Church of Greece

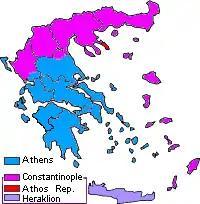
The religious jurisdictions of the Church of Greece (in blue) in Greece

Supreme authority is vested in the synod of all the diocesan bishops who have metropolitan status (the Holy Synod of the Church of Greece, Greek: "Hierà Sýnodos tês Ekklēsías tês Helládos" ) under the "de jure" presidency of the Archbishop of Athens and all Greece. This synod deals with general church issues. The Standing Synod is under the same presidency, and consists of the Primate and 12 bishops; each members serves for one term on a rotating basis and deals with administrative details.